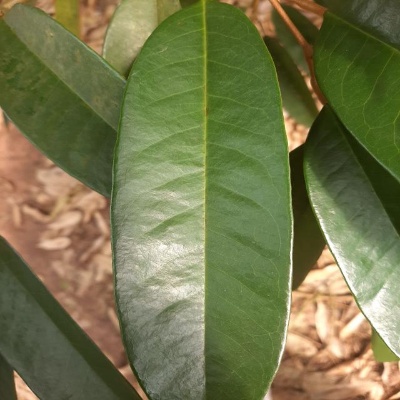
Label: Leaf_Healthy